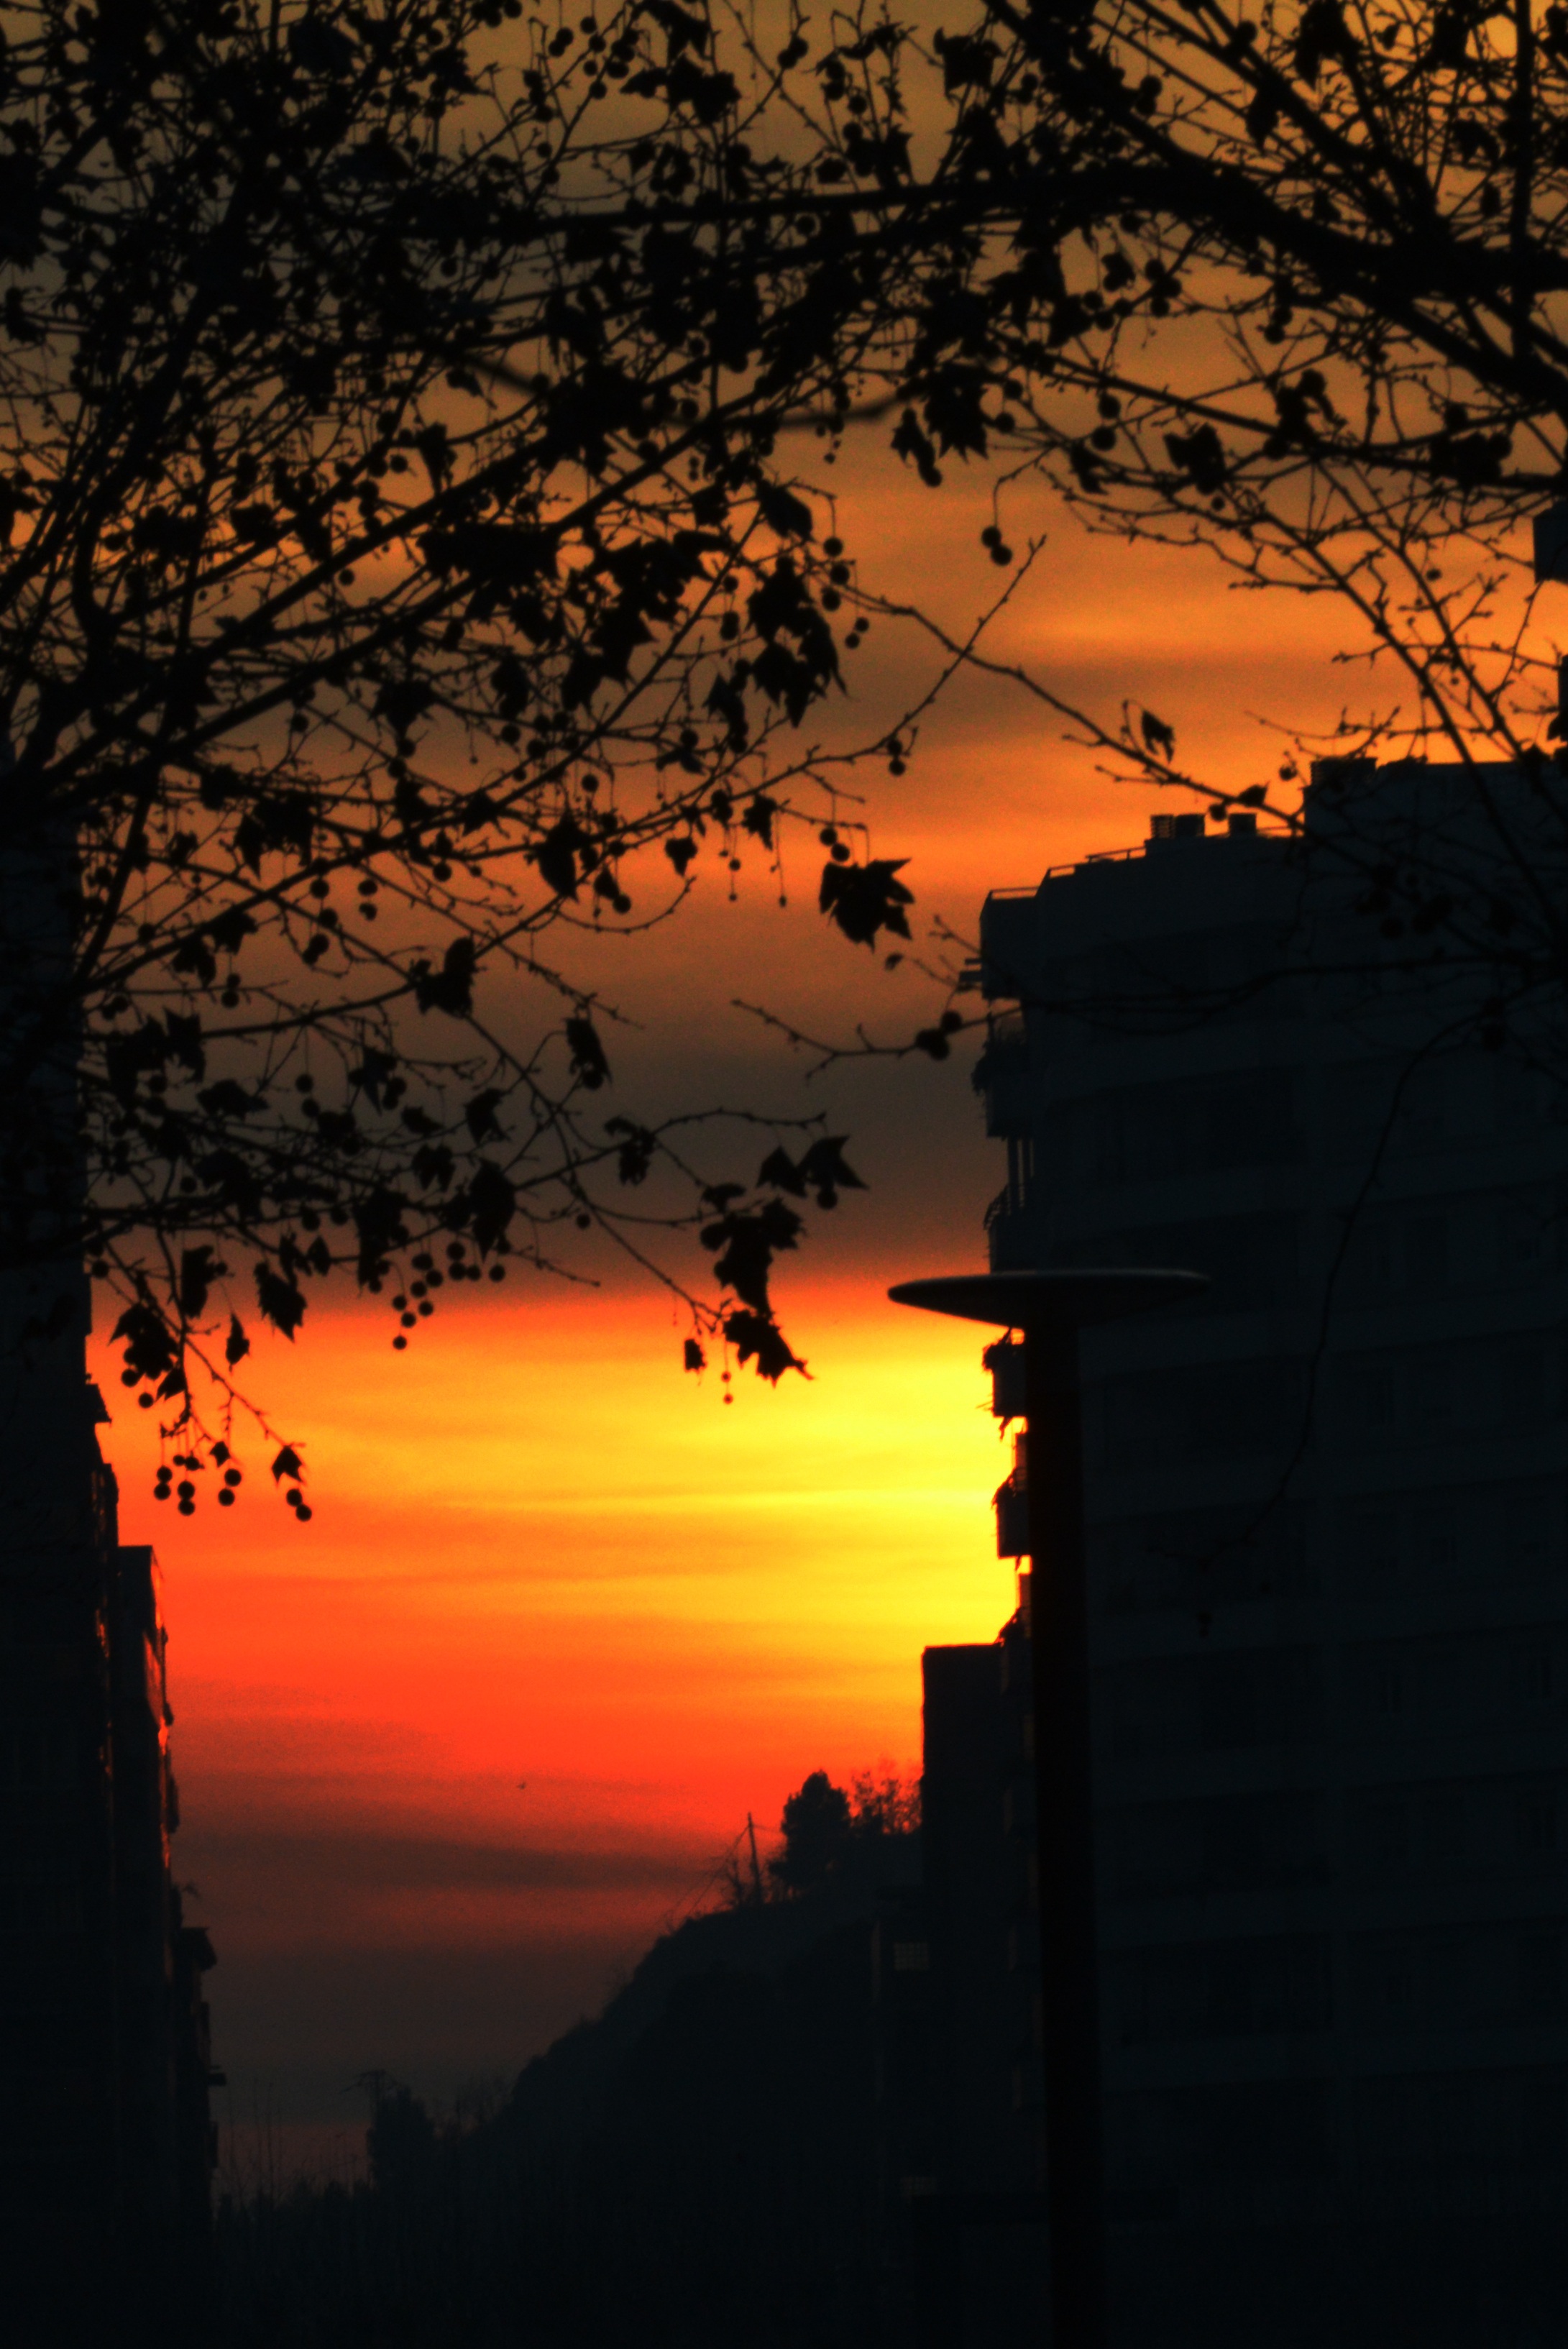
tree, silhouette, cloud, sky, sun, sunrise, sunset, sunlight, morning, dawn, city, urban, dusk, evening, reflection, darkness, afterglow, atmospheric phenomenon, red sky at morning